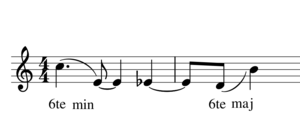
Extrait de la pièce IX d'Anna Livia Plurabelle d'André Hodeir
Anna Livia Plurabelle est une œuvre d'André Hodeir pour orchestre de jazz et deux voix de femmes, écrite en 1965-1966, sur un extrait du roman de James Joyce Finnegans Wake. L'œuvre est d'une durée approximative de 53 minutes.